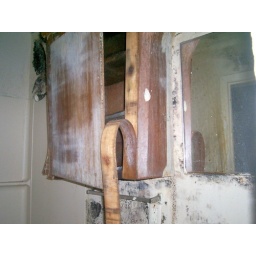
Copy of Pendleton mold on cabinet in bathroom